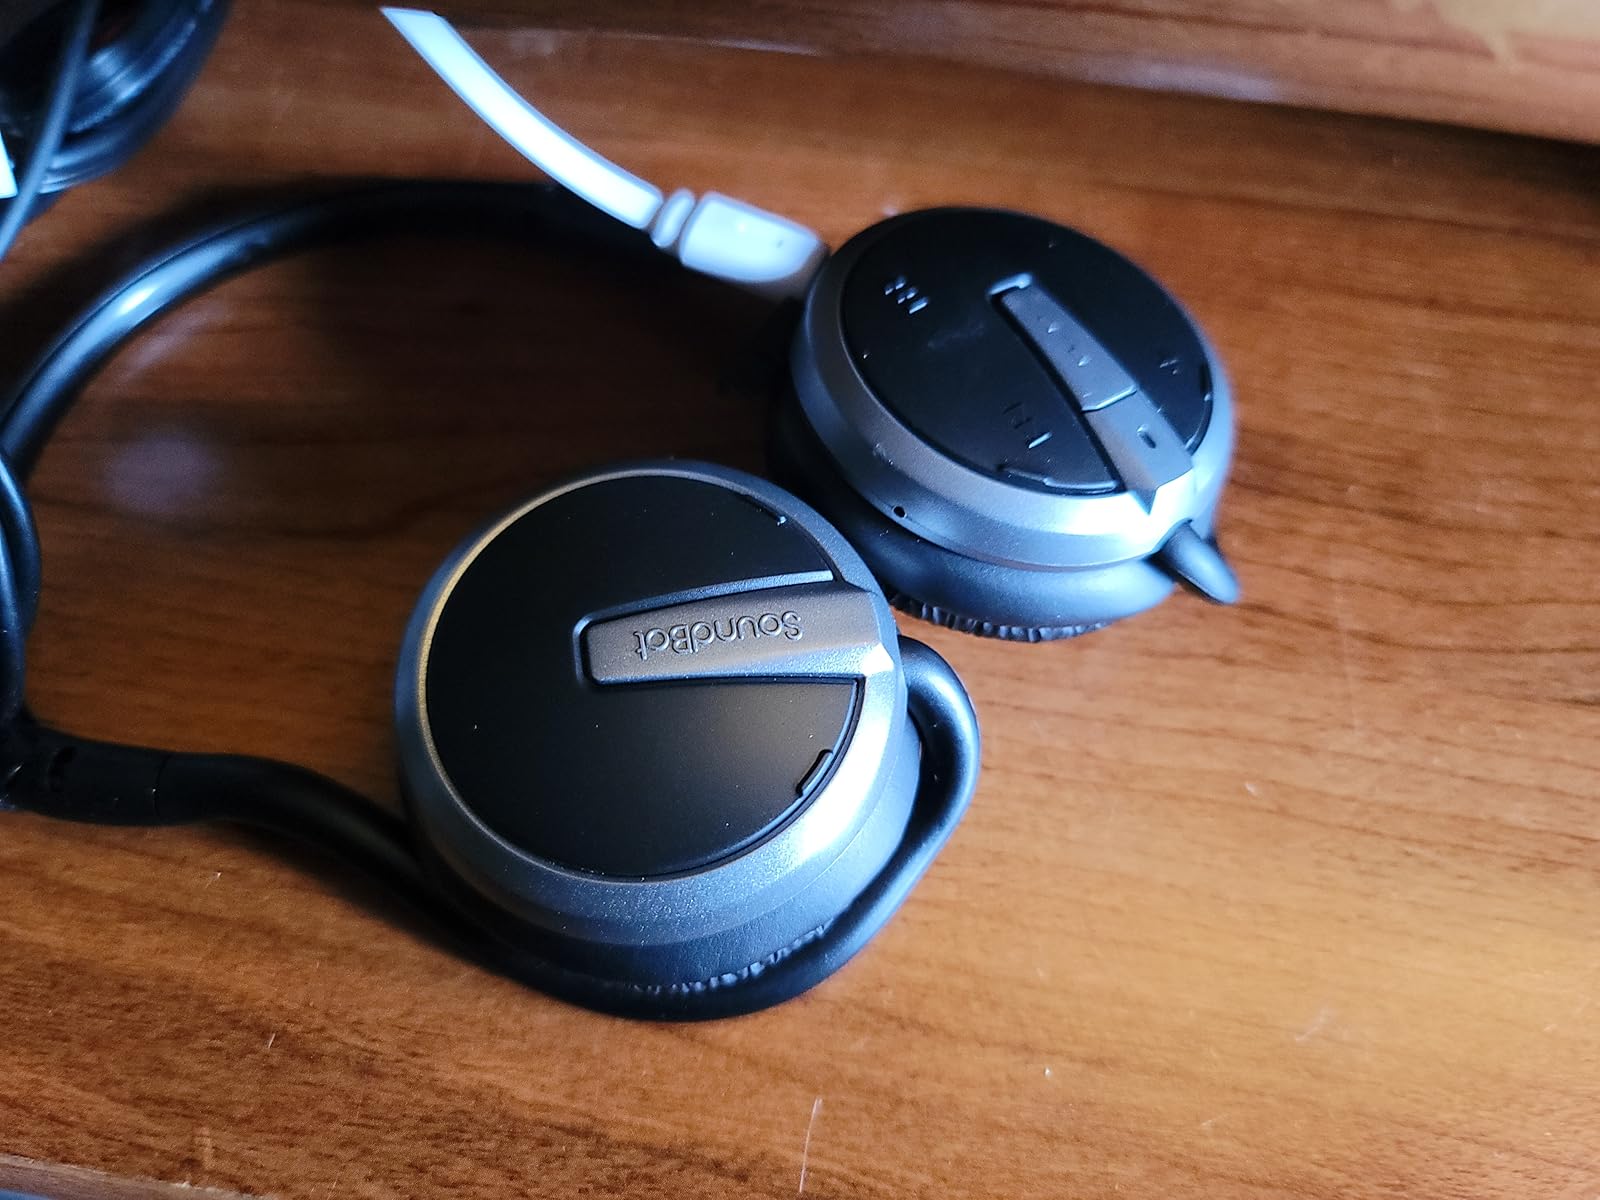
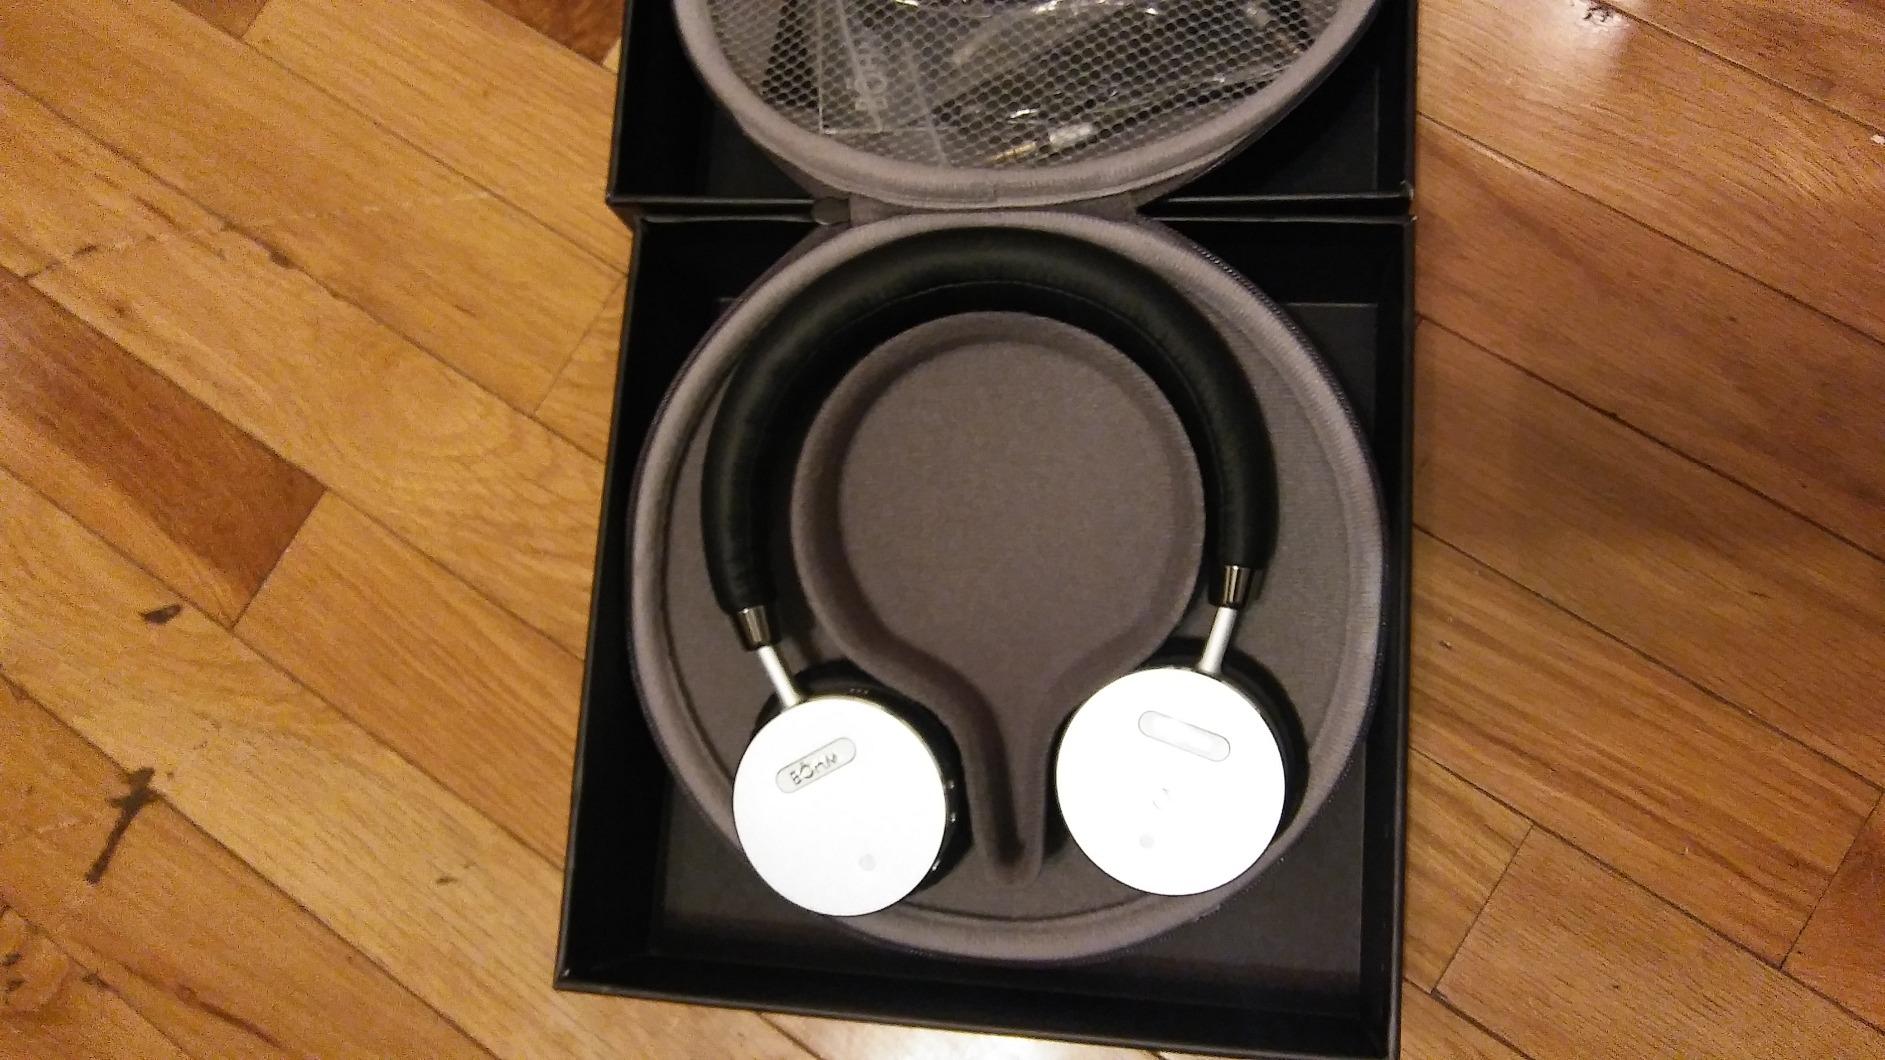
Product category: headphones
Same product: no